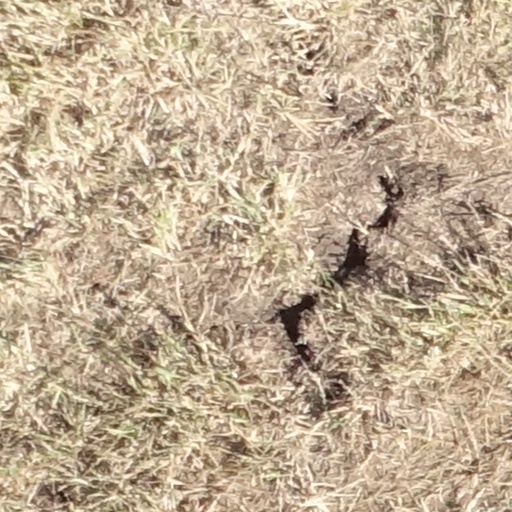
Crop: sorghum